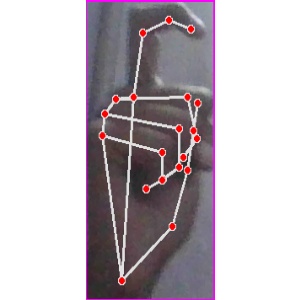
अक्षर: ट